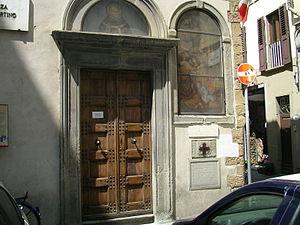
Antonino Pierozzi de Forciglioni, plus connu comme saint Antonin de Florence, né en 1389 à Florence, religieux italien entré dans l'ordre dominicain en 1405, archevêque de Florence de 1446 à sa mort, le 2 mai 1459 à Montughi, est un représentant du courant dominicain réformateur dit « de l'observance ».